Gundayne House

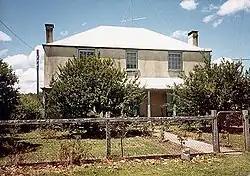

Gundayne House is a heritage-listed residence at 9 Lowes Lane, Booral, New South Wales, Australia. Locared just off the Bucketts Way in the state's Mid North Coast region, it was built by stonemason Sam Carnell. It was added to the New South Wales State Heritage Register on 2 April 1999.